Melt-Banana

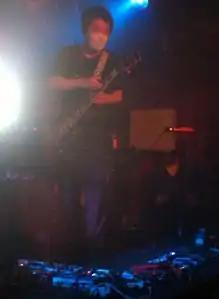
Ichiro Agata

Melt-Banana does not currently have an official drummer. From 2013 onward the band does not have a drummer when playing live. There have been two drummers who were official members; Sudoh Toshiaki and Oshima Watchma. A number of guest drummers have been used for studio recordings and live performances.